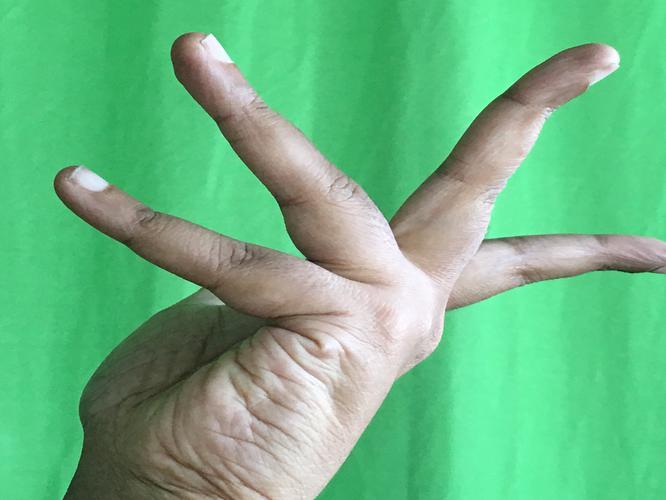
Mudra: Alapadmam
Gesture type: single_hand